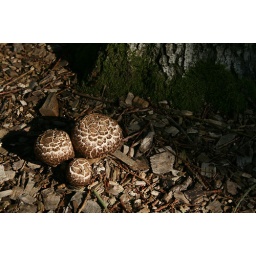
Fungus at the base of a tree in the grounds of Grimsthorpe Castle.